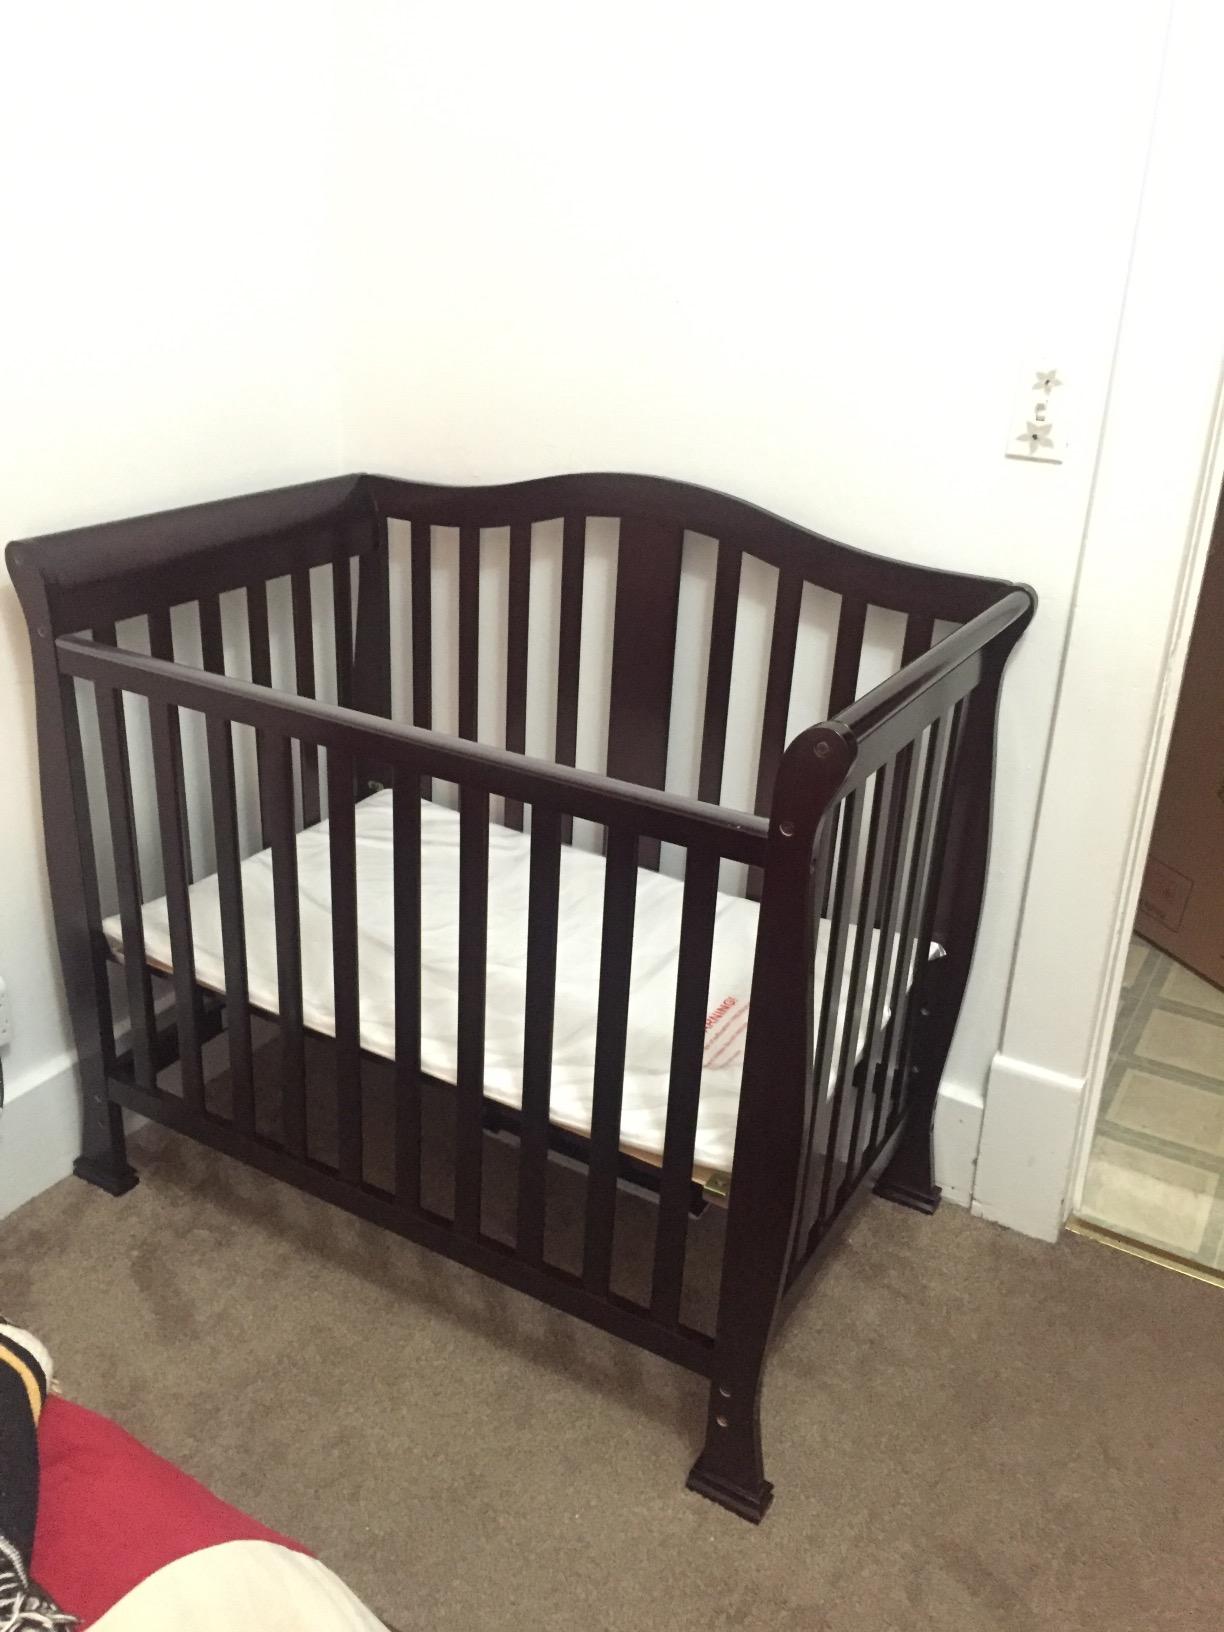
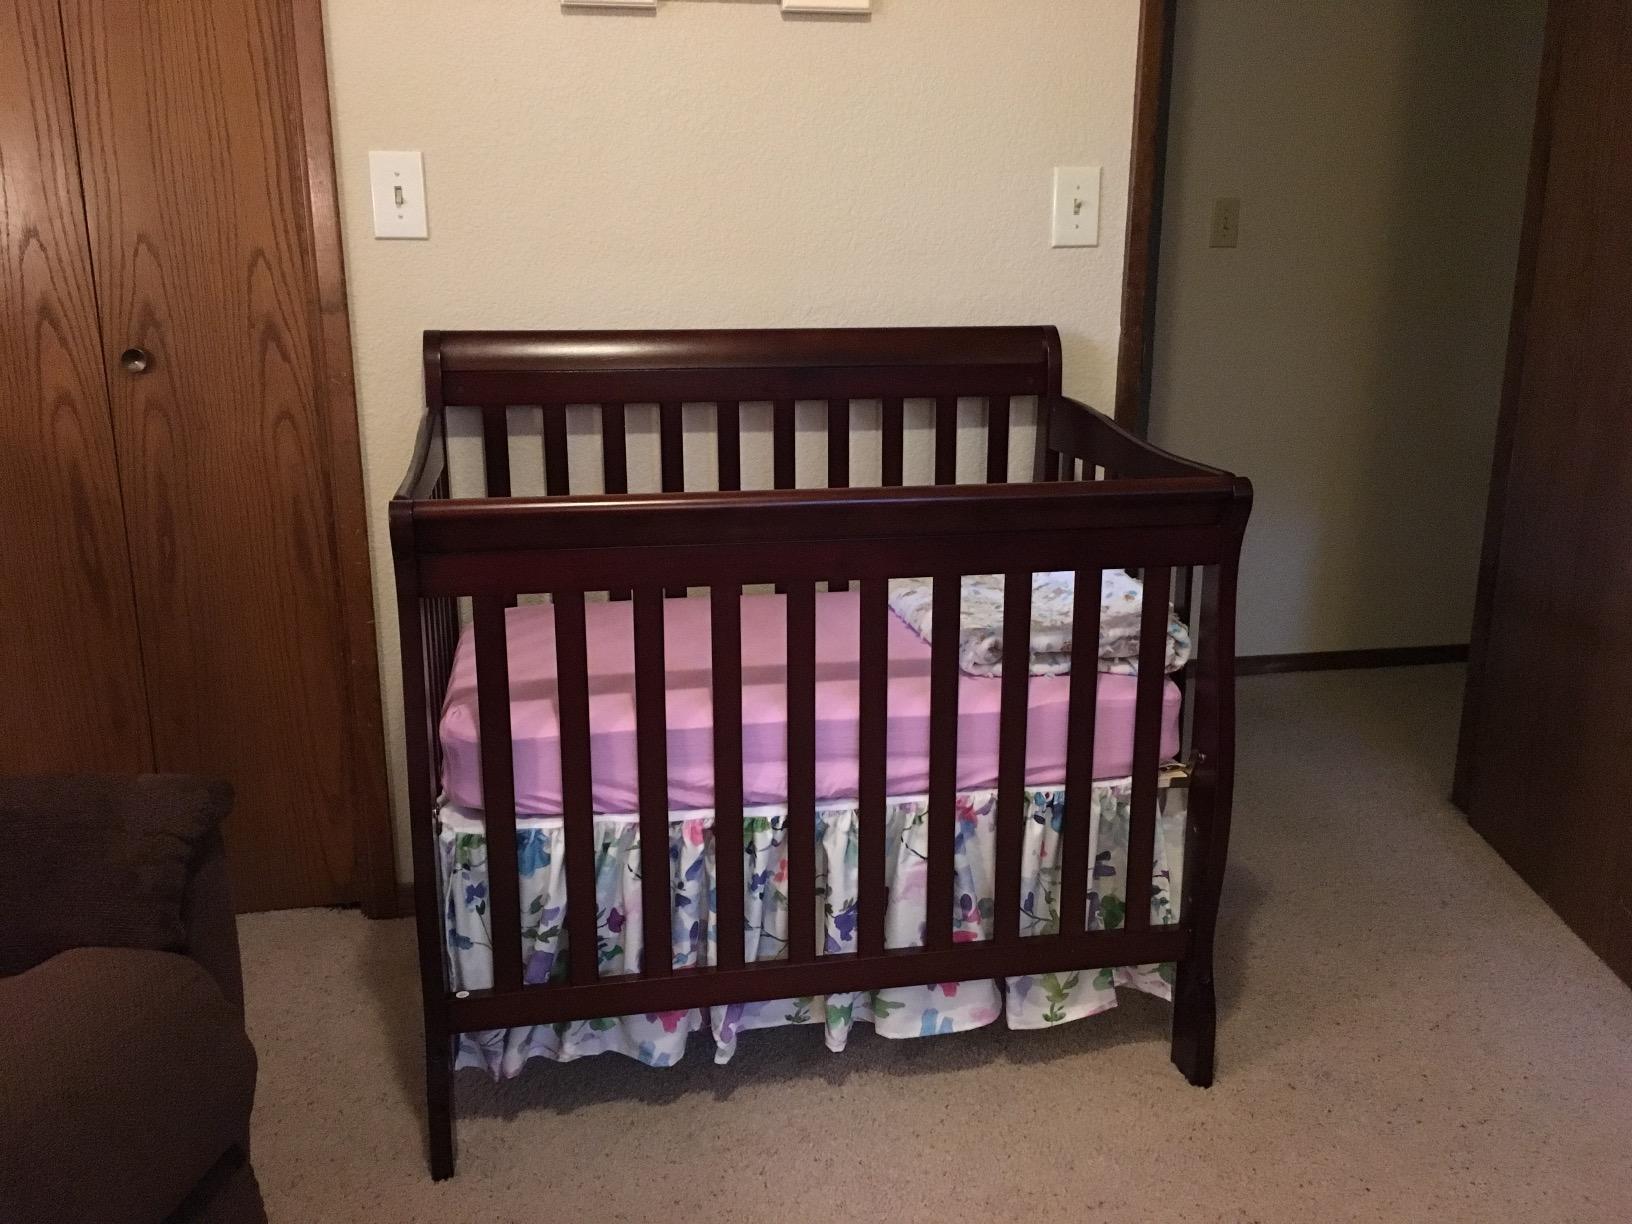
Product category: products_crib
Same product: no